Paul Watson

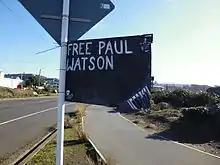
A sign calling for the dropping of charges against Watson

In May 2012 Watson was detained by German authorities at Frankfurt Airport because of a request from the government of Costa Rica. The charge stemmed from an altercation at sea in 2002 in which Sea Shepherd said that the other vessel was illegally shark finning in Guatemalan waters. Crew members of the other ship accused Sea Shepherd of trying to kill them. Watson was charged with violating navigational regulations with the Interpol alert stating the charge as "peligro de naufragio" ("danger of shipwreck"). The conflict took place during filming for the documentary "Sharkwater" and the charges were dropped by prosecutors after video of the incident made by the documentary film makers was shown. On May 21, Watson was released on bail of €250,000 but required to report to police in Frankfurt on a daily basis. In June, Costa Rica formally requested Watson's extradition from Germany. On July 19, 2012, Japan applied for an extradition order and Watson left Germany, resulting in a German court ordering his immediate re-arrest. It is understood the statute of limitations on his Costa Rican charges was set to expire in June 2013.